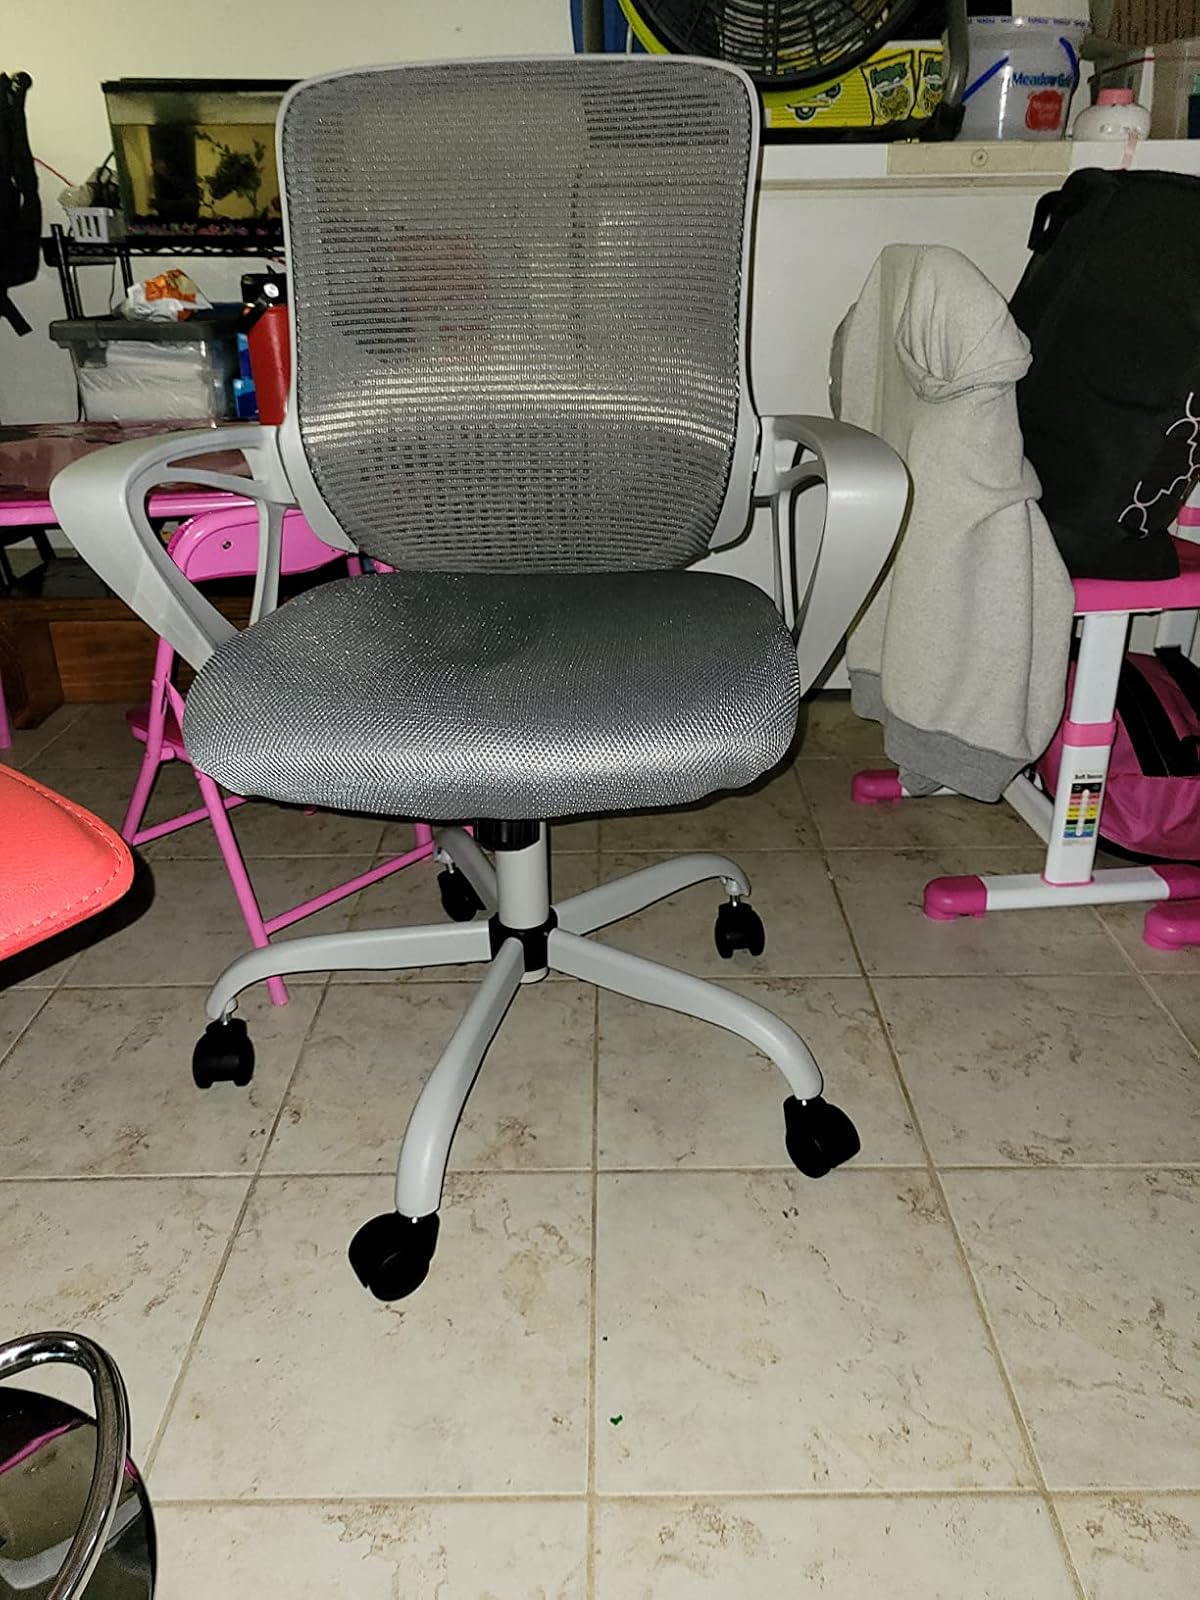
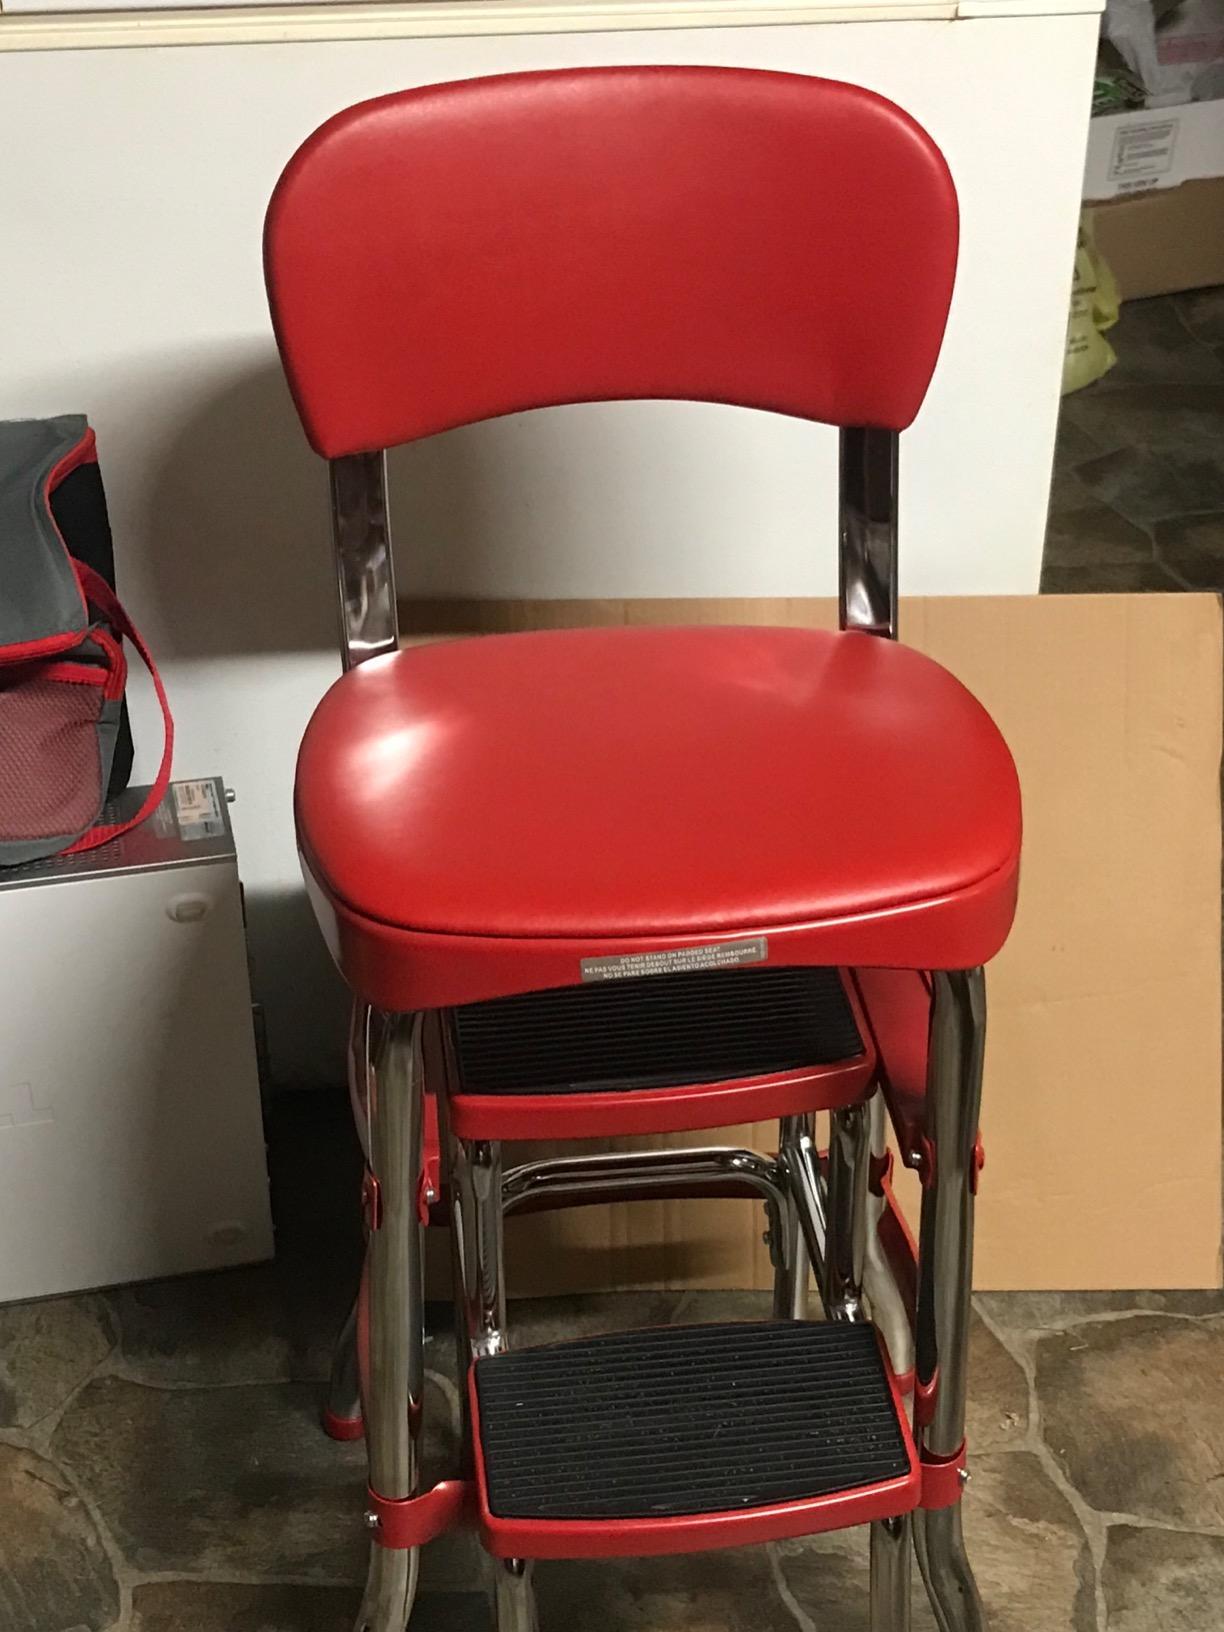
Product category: items_chair
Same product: no